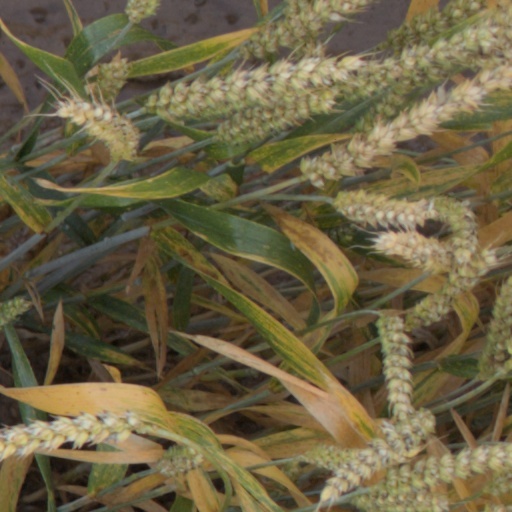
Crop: wheat